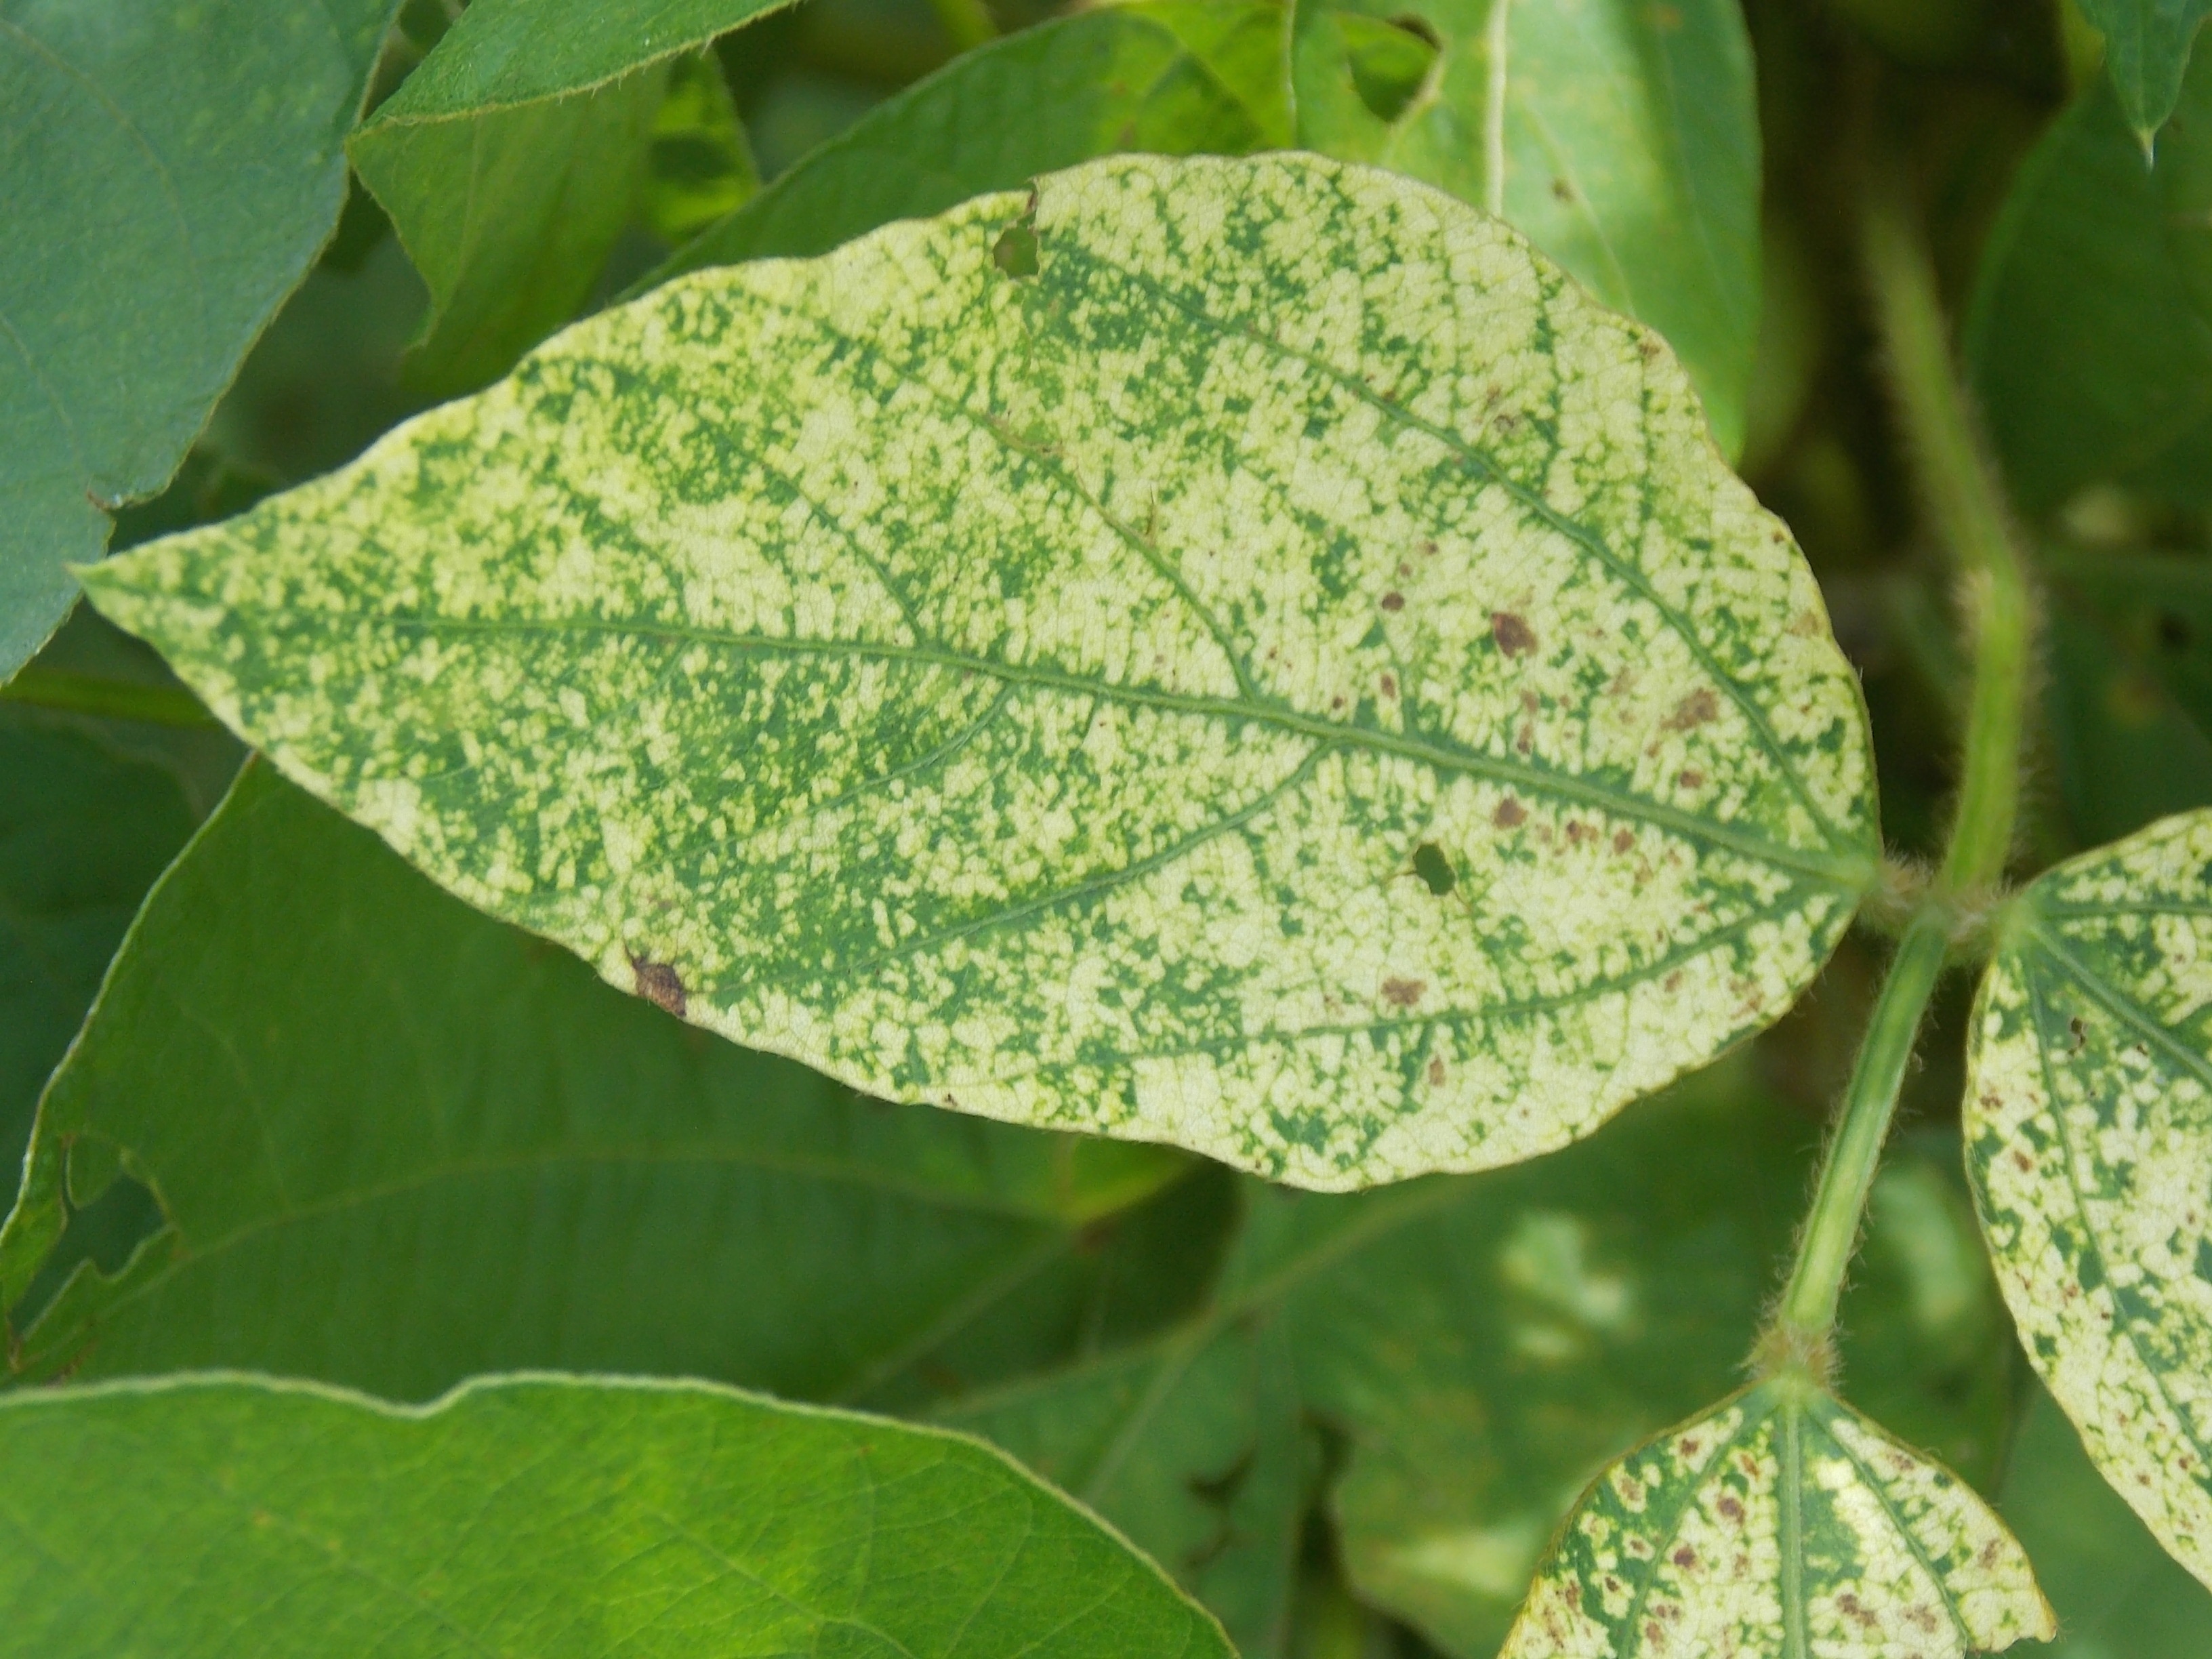
Label: Disease